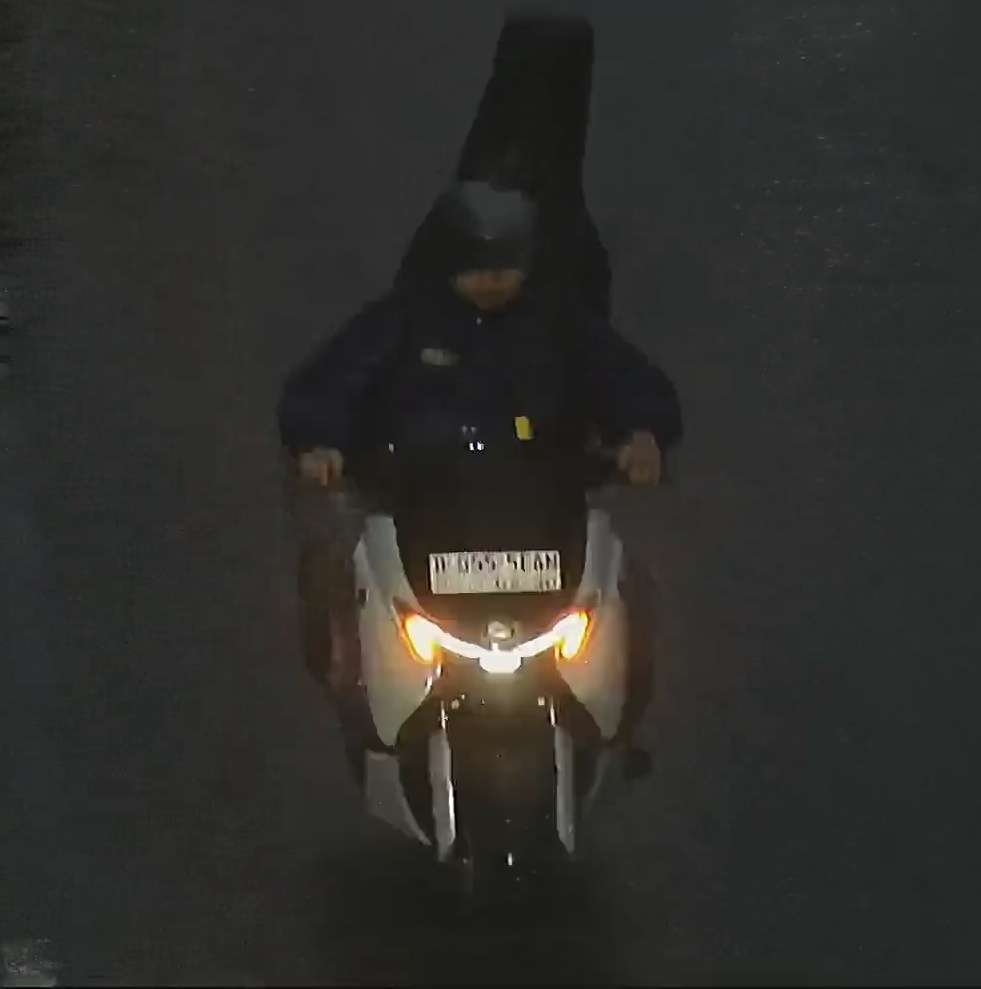
person-with-helmet: 1
person-without-helmet: 0